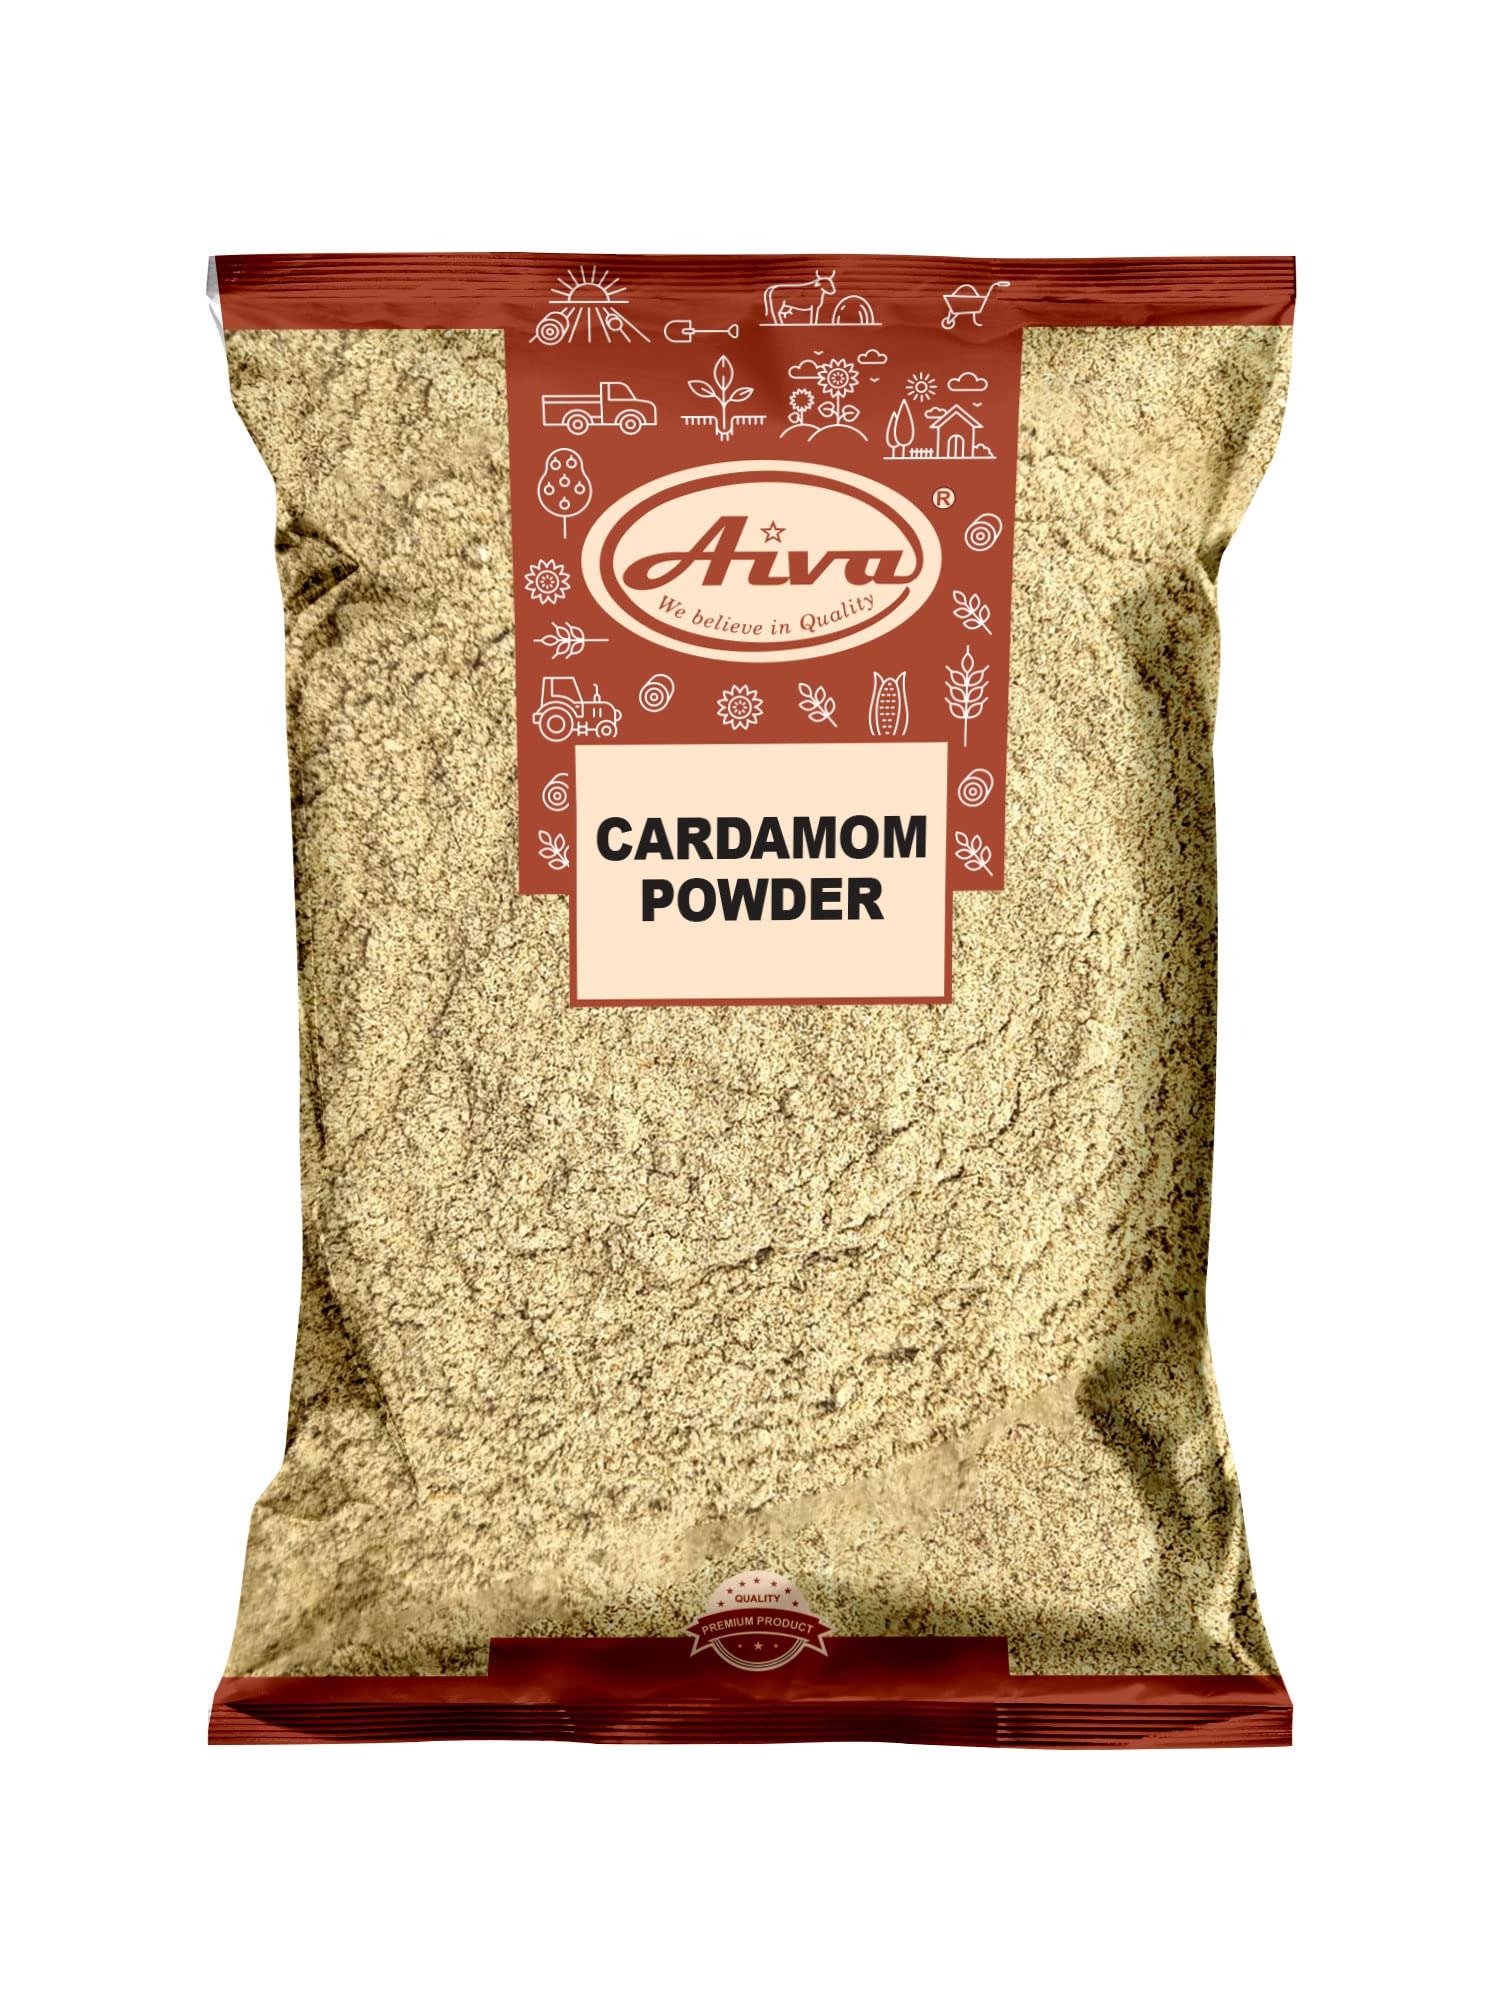
Item Name: Aiva Cardamom Ground (Elaichi Powder) (3.5 oz) – Premium Indian Spice for Baking, Cooking, and Beverages
Bullet Point 1: 𝗣𝗥𝗘𝗠𝗜𝗨𝗠 𝗚𝗥𝗢𝗨𝗡𝗗 𝗖𝗔𝗥𝗗𝗔𝗠𝗢𝗠: Aiva Cardamom Powder is carefully milled from high-quality green cardamom pods, offering a bold, aromatic spice that adds warmth and a hint of sweetness to both sweet and savory recipes.
Bullet Point 2: 𝗩𝗘𝗥𝗦𝗔𝗧𝗜𝗟𝗘 𝗦𝗣𝗜𝗖𝗘 𝗙𝗢𝗥 𝗖𝗢𝗢𝗞𝗜𝗡𝗚 𝗔𝗡𝗗 𝗕𝗔𝗞𝗜𝗡𝗚: Perfect for enhancing the flavor of desserts like cookies, cakes, and puddings, as well as curries, stews, and spice blends for an authentic touch to your dishes.
Bullet Point 3: 𝗣𝗘𝗥𝗙𝗘𝗖𝗧 𝗙𝗢𝗥 𝗛𝗢𝗠𝗘𝗠𝗔𝗗𝗘 𝗗𝗥𝗜𝗡𝗞𝗦: Add a dash of cardamom powder to teas, coffees, or lattes for a fragrant and flavorful twist. Ideal for making chai masala and traditional festive drinks.
Bullet Point 4: 𝗙𝗥𝗘𝗦𝗛𝗟𝗬 𝗚𝗥𝗢𝗨𝗡𝗗 𝗙𝗢𝗥 𝗠𝗔𝗫𝗜𝗠𝗨𝗠 𝗙𝗟𝗔𝗩𝗢𝗥: This finely ground spice blends effortlessly into your dishes, making it an essential ingredient for both quick meals and elaborate culinary creations.
Bullet Point 5: 𝗘𝗦𝗦𝗘𝗡𝗧𝗜𝗔𝗟 𝗜𝗡 𝗜𝗡𝗗𝗜𝗔𝗡 𝗔𝗡𝗗 𝗚𝗟𝗢𝗕𝗔𝗟 𝗖𝗨𝗜𝗦𝗜𝗡𝗘𝗦: A staple in Indian, Middle Eastern, and Scandinavian cooking, cardamom powder brings depth and complexity to traditional recipes and modern innovations alike.
Product Description: 𝗣𝗥𝗘𝗠𝗜𝗨𝗠 𝗚𝗥𝗢𝗨𝗡𝗗 𝗖𝗔𝗥𝗗𝗔𝗠𝗢𝗠: Aiva Cardamom Powder is carefully milled from high-quality green cardamom pods, offering a bold, aromatic spice that adds warmth and a hint of sweetness to both sweet and savory recipes.
Value: 1.0
Unit: Count

Price: 10.99